95th (Derbyshire) Regiment of Foot

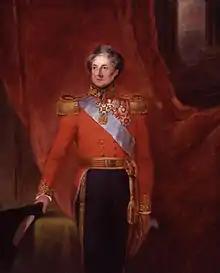
General Sir Colin Halkett, founder of the regiment, by William Salter

The regiment was raised by General Sir Colin Halkett as the 95th Regiment of Foot, in response to the threat posed by the French intervention in Spain, on 1 December 1823. It embarked for Malta in March 1824 and was given a territorial designation as the 95th (Derbyshire) Regiment of Foot in December 1825. It then sailed on to the Ionian Islands in January 1830; the headquarters was initially established in Corfu but moved to Vido in December 1831. The headquarters went back to Corfu in May 1832, to Cephalonia in April 1833 and back to Corfu again in June 1834. The regiment embarked for home in December 1834.